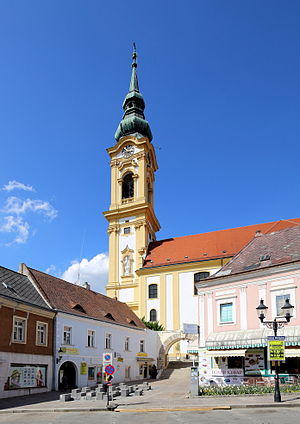
Stockerau
Kirke i Stockerau
Stockerau er en by og kommune i det nordøstlige Østrig, med et indbyggertal på cirka 15.200. Byen ligger i delstaten Niederösterreich, nord for landets hovedstad Wien.